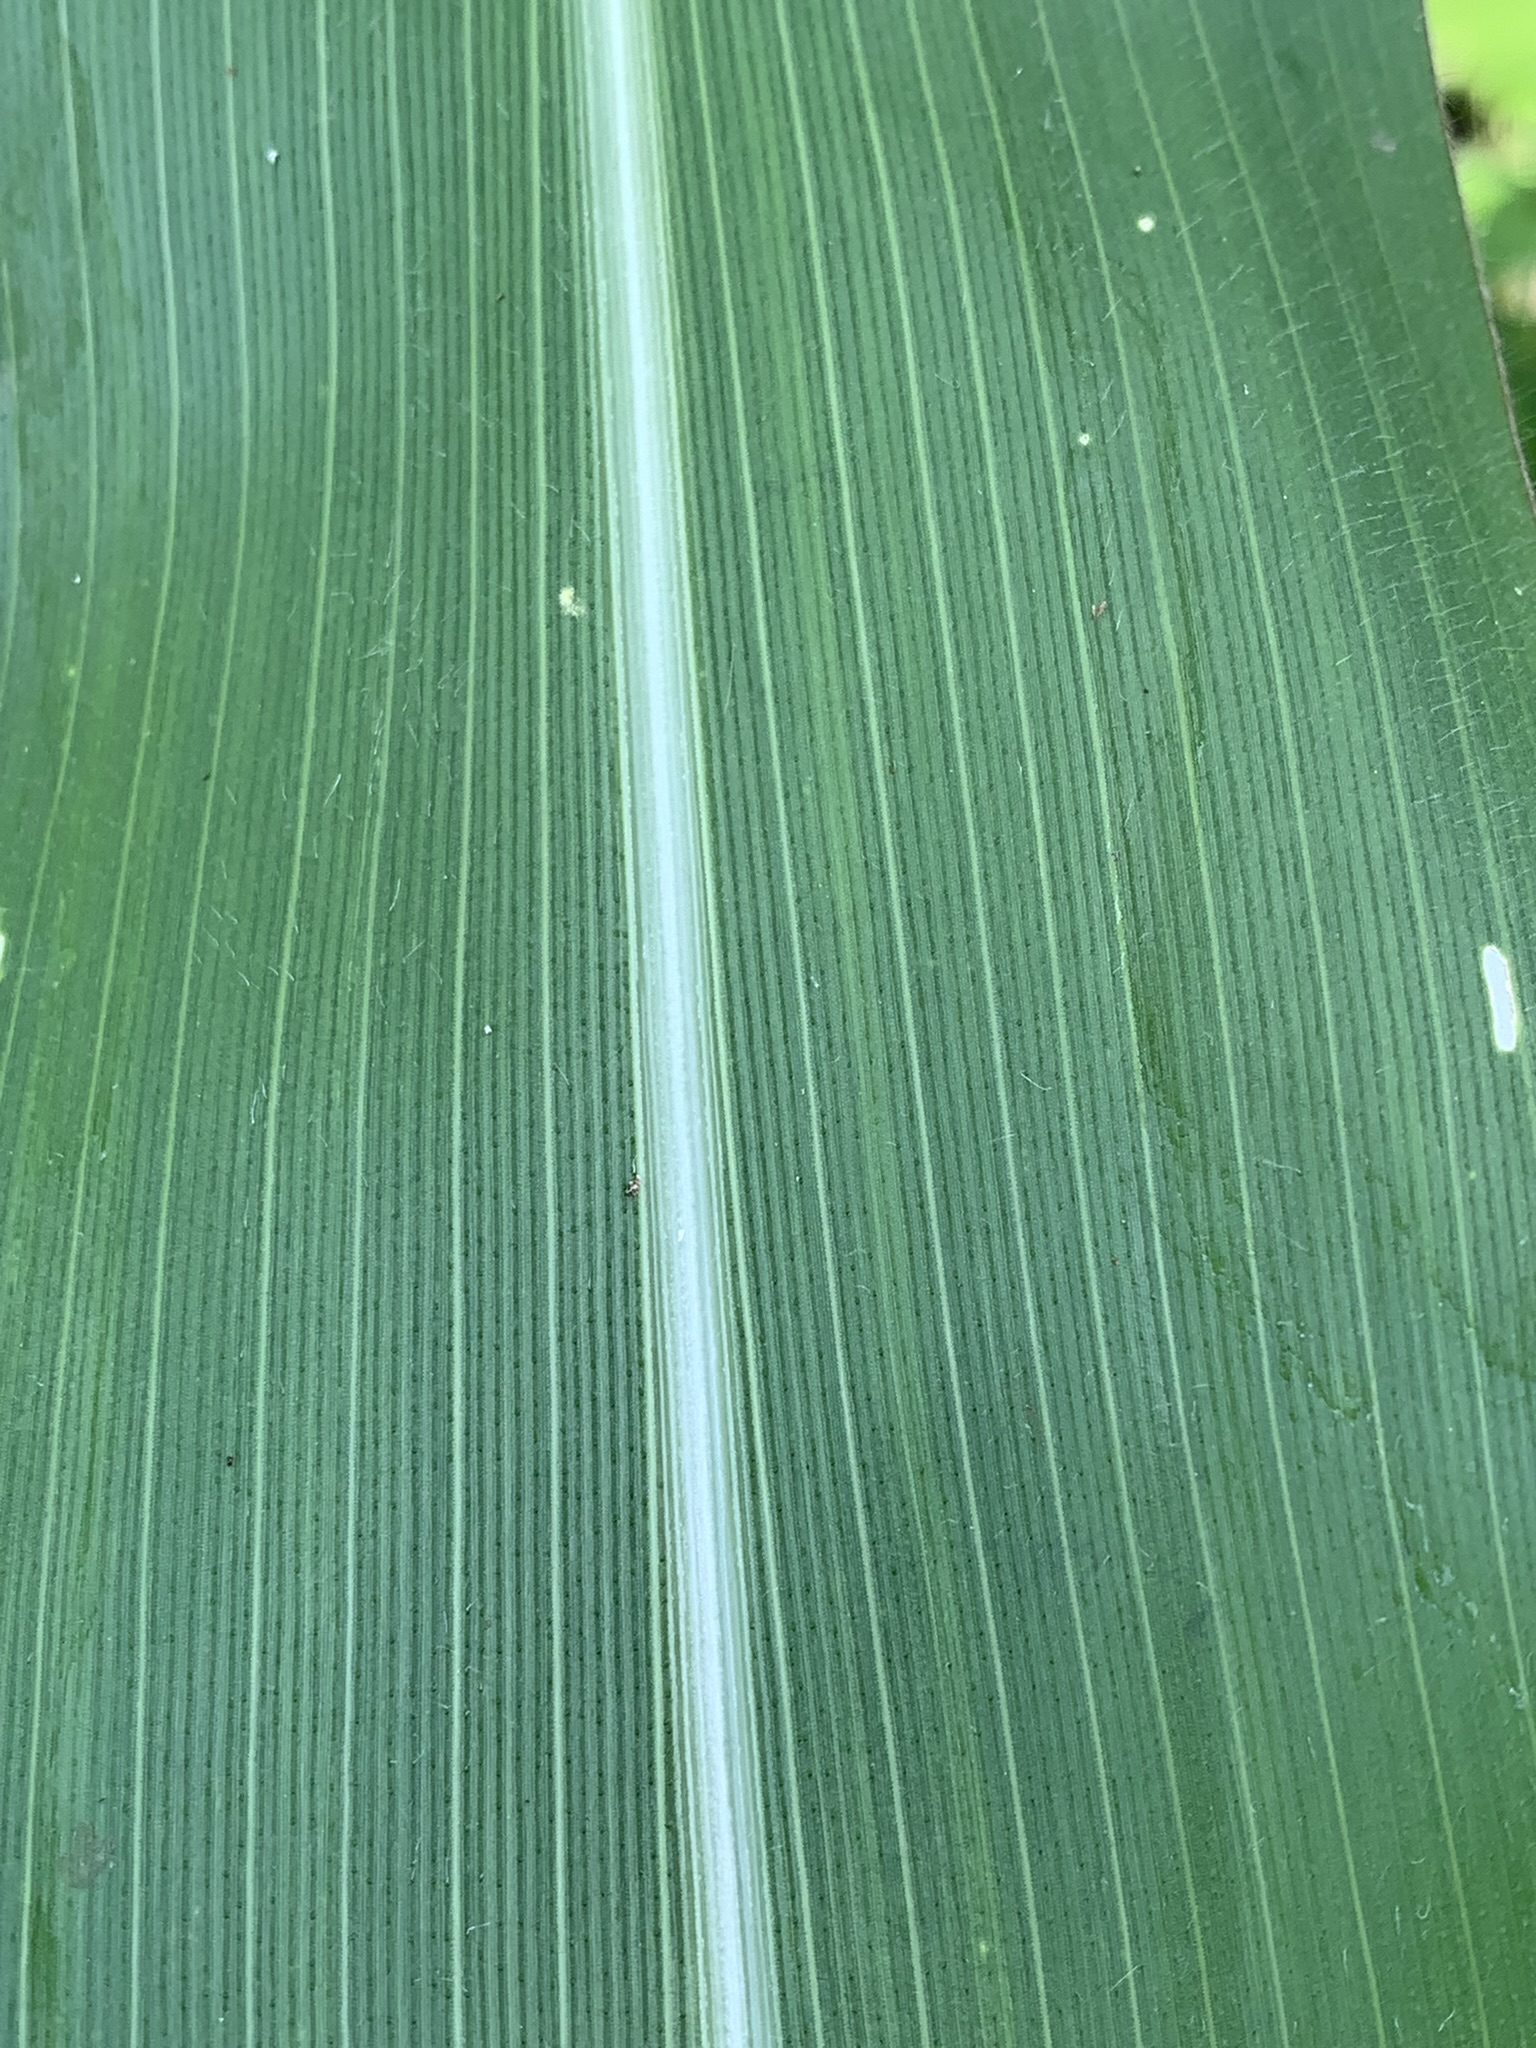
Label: Healthy